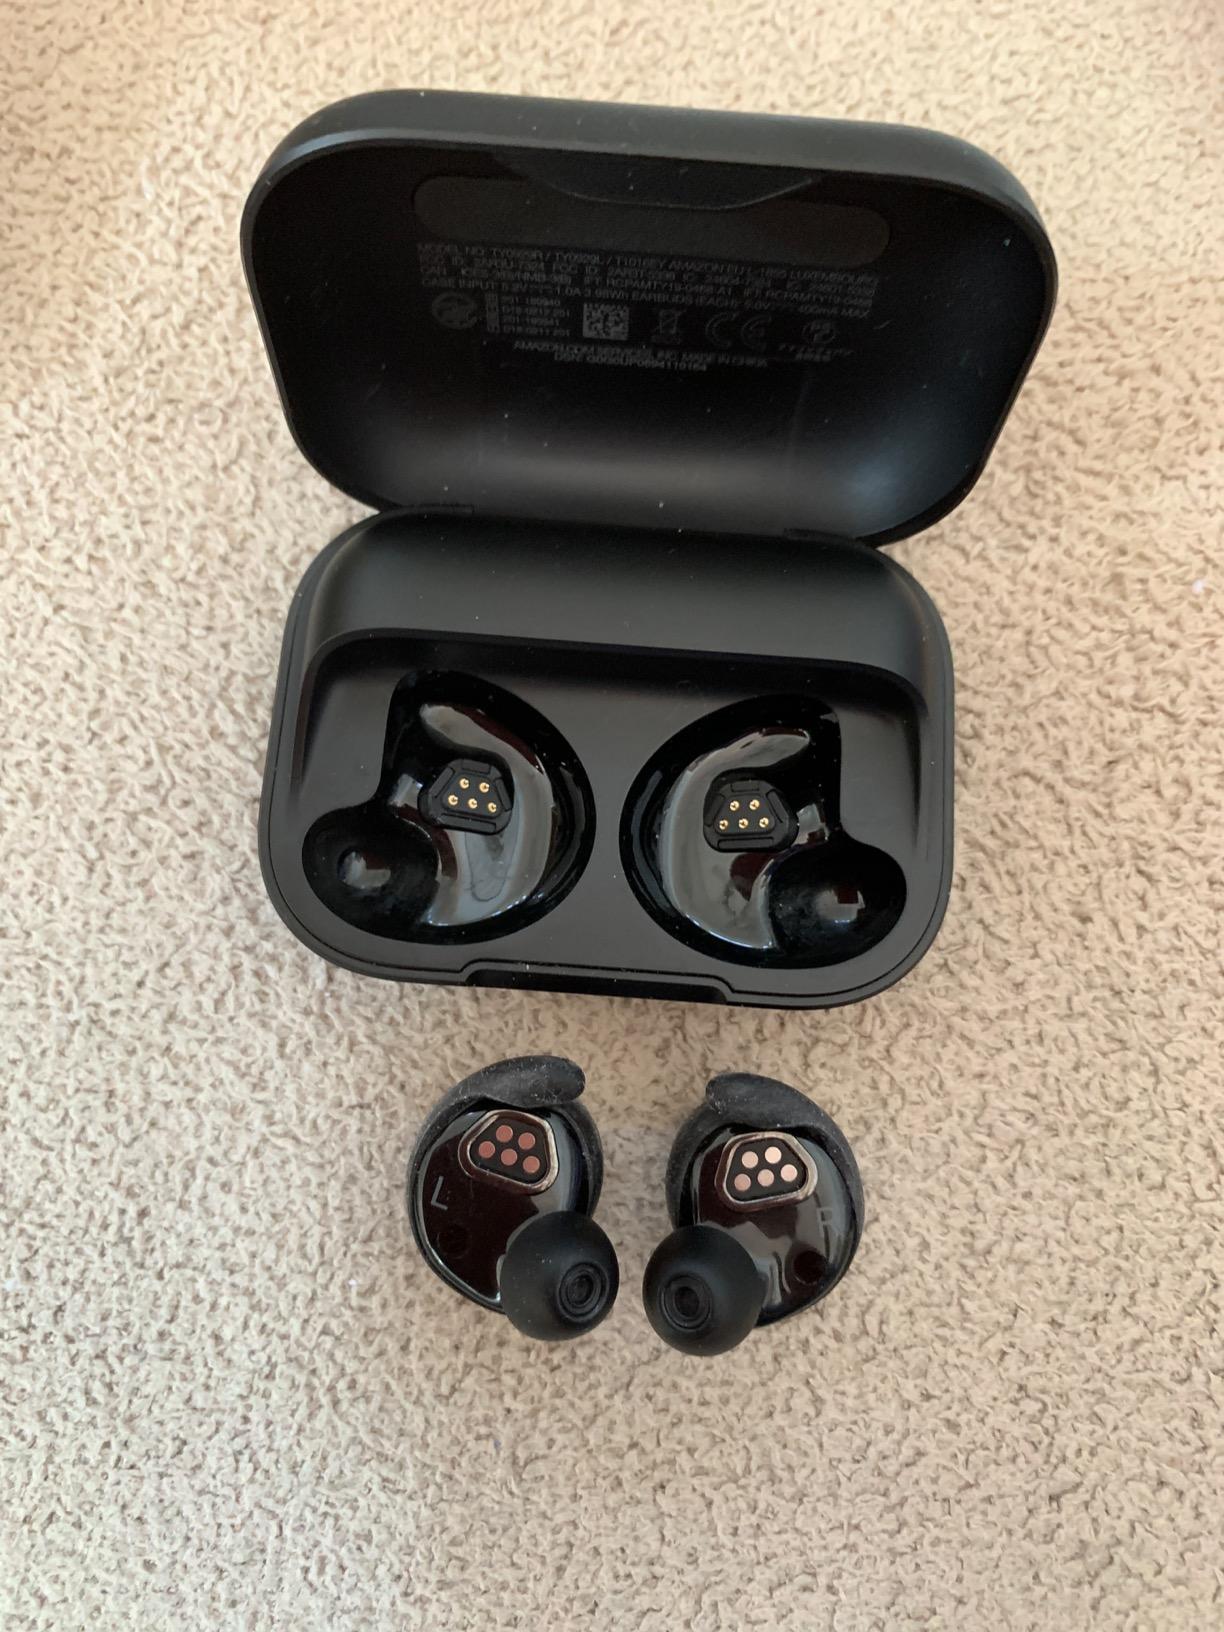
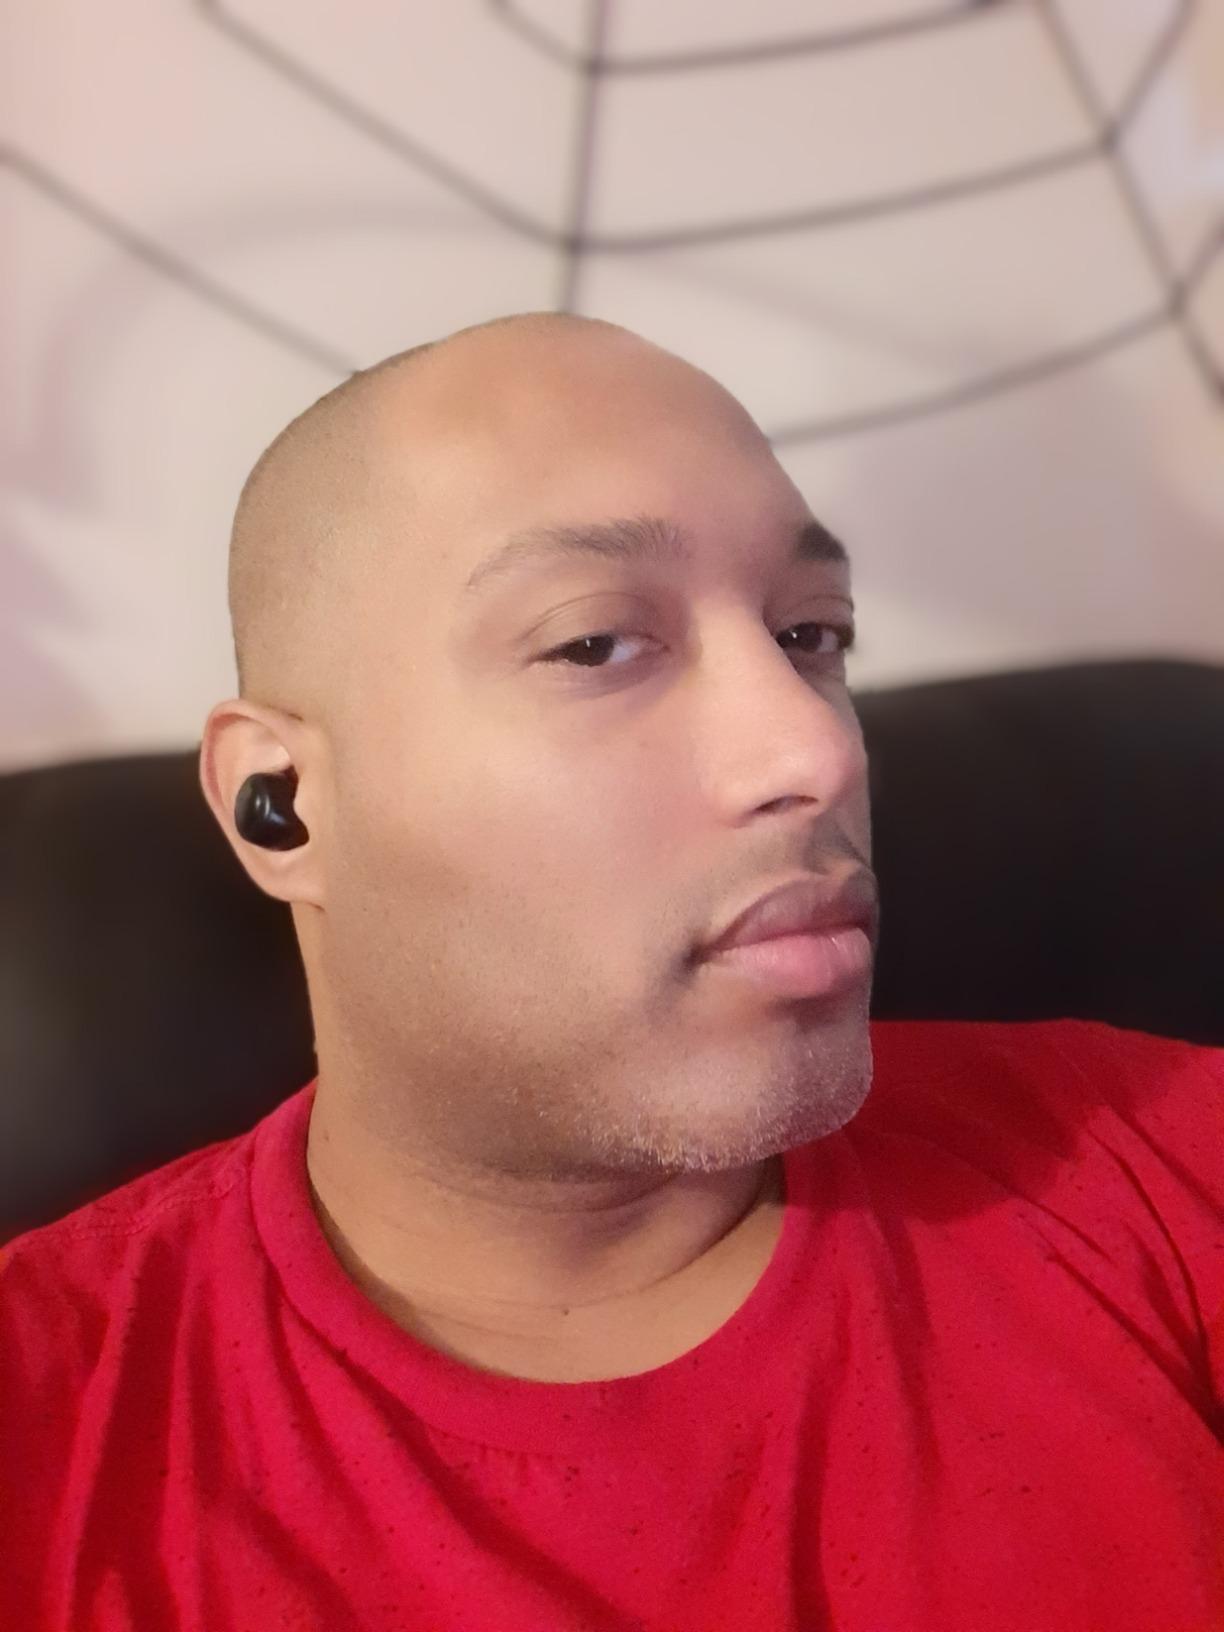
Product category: earbuds
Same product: yes